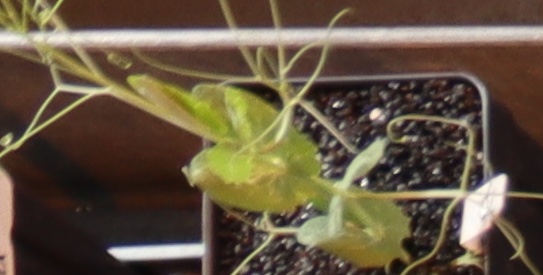
Label: Field Pea